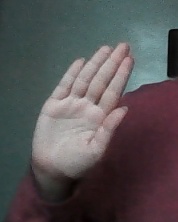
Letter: seen